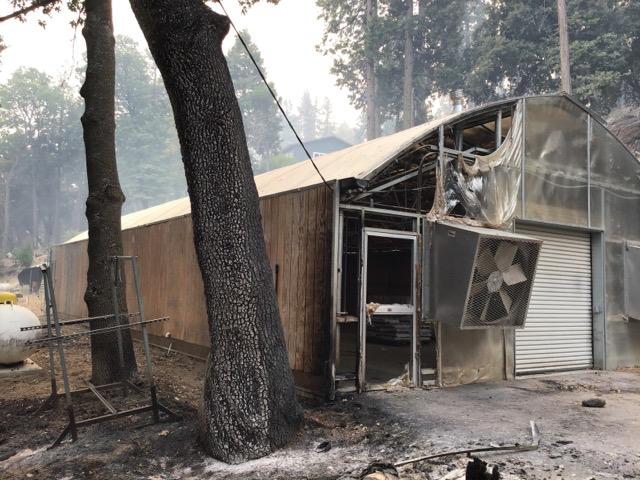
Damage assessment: minor